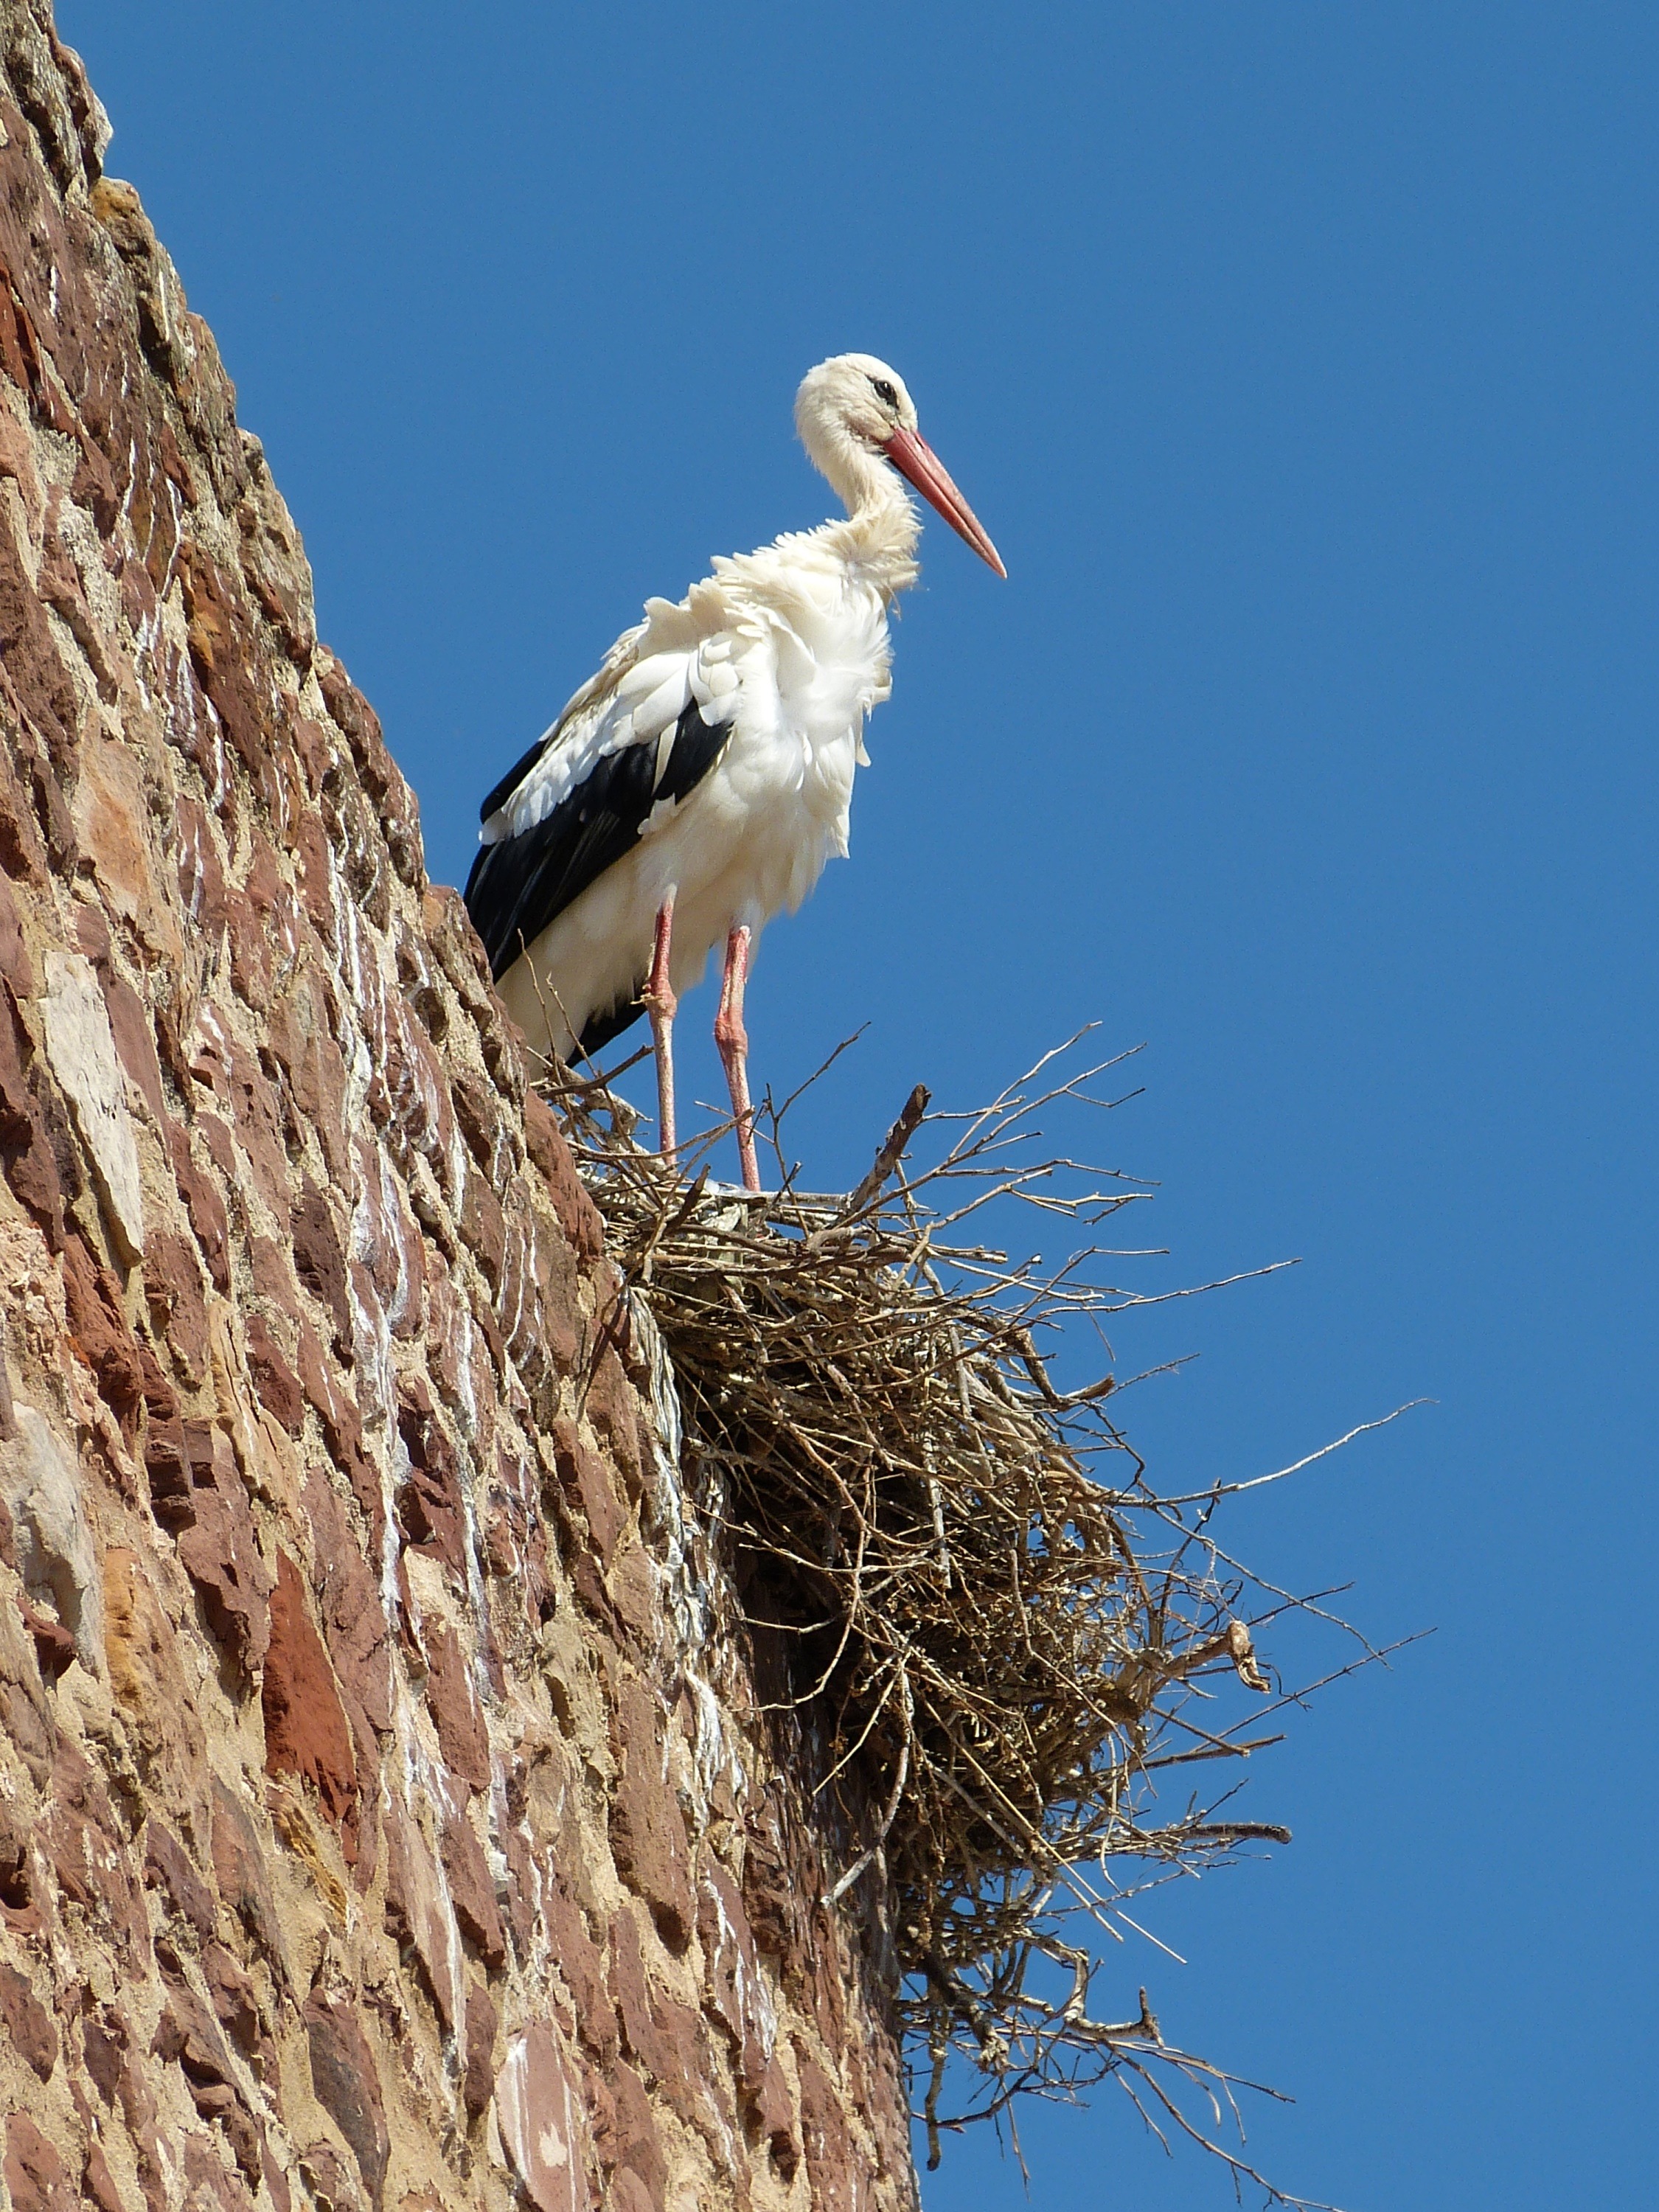
bird, wall, wildlife, tower, beak, castle, brick, fauna, stork, brick wall, vertebrate, portugal, nest, algarve, masonry, white stork, ciconiiformes, silves